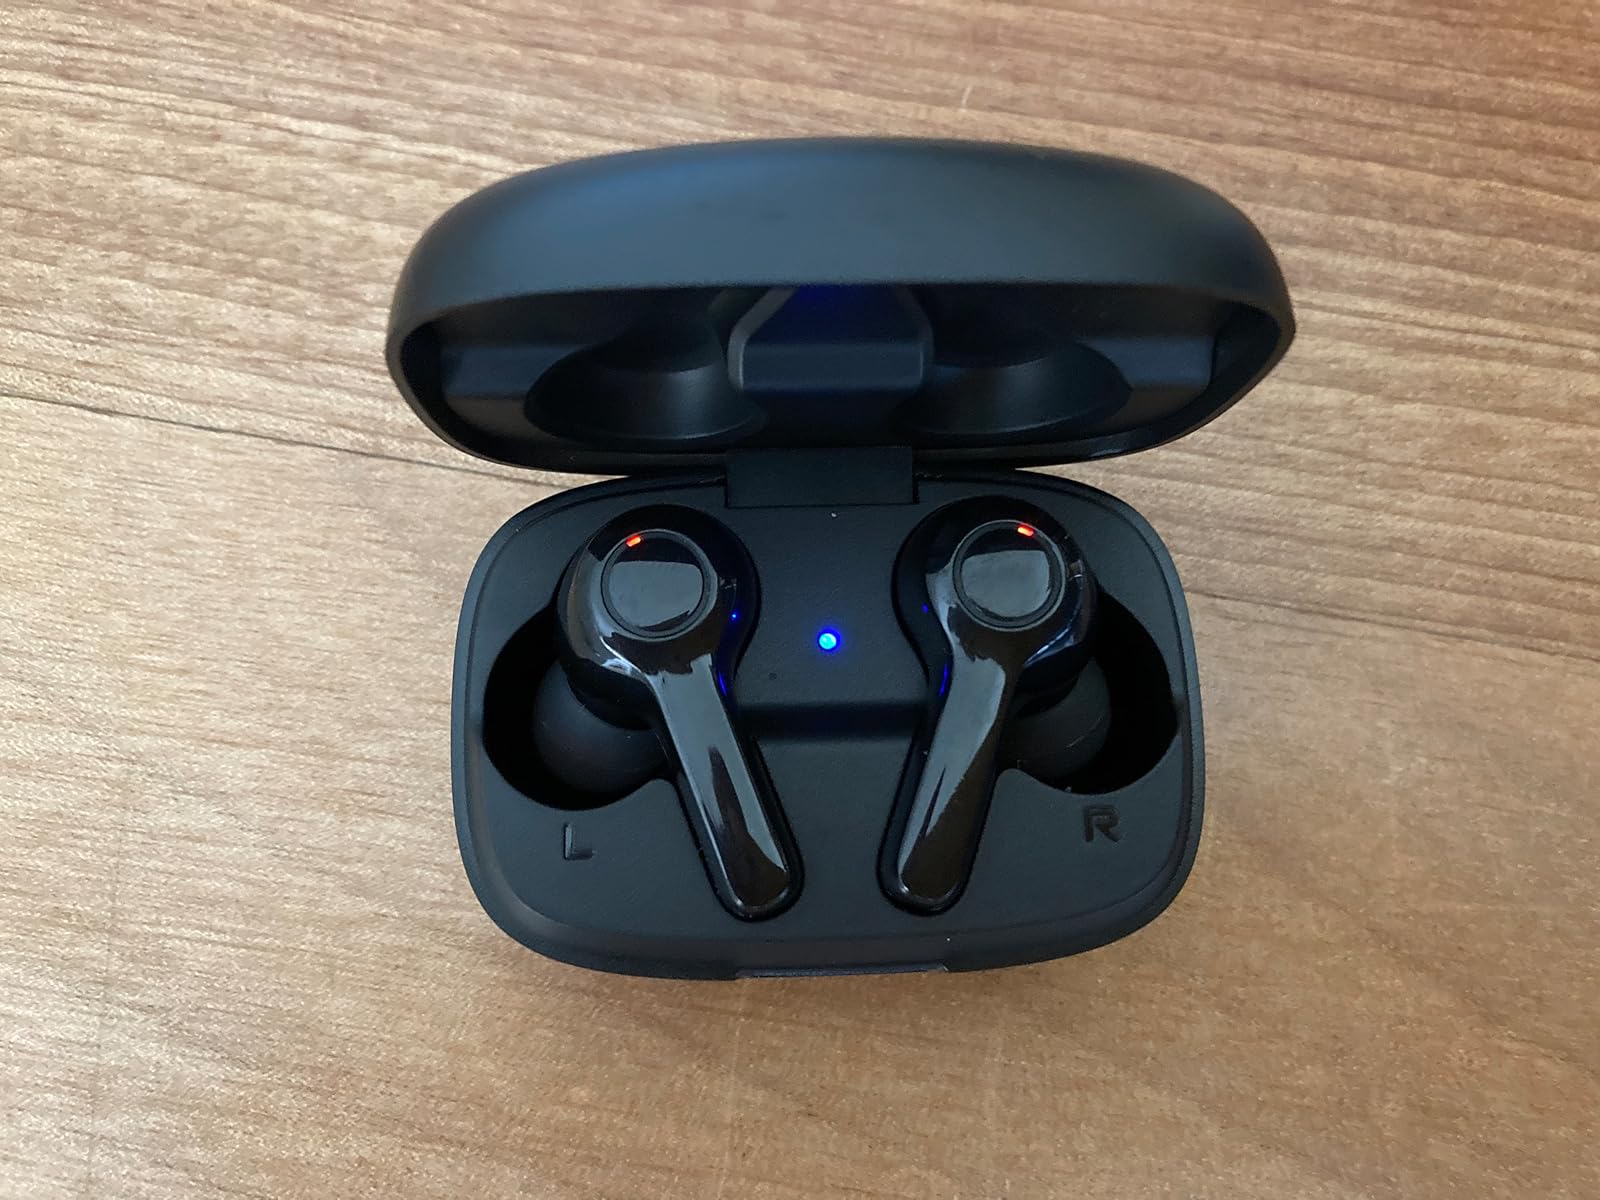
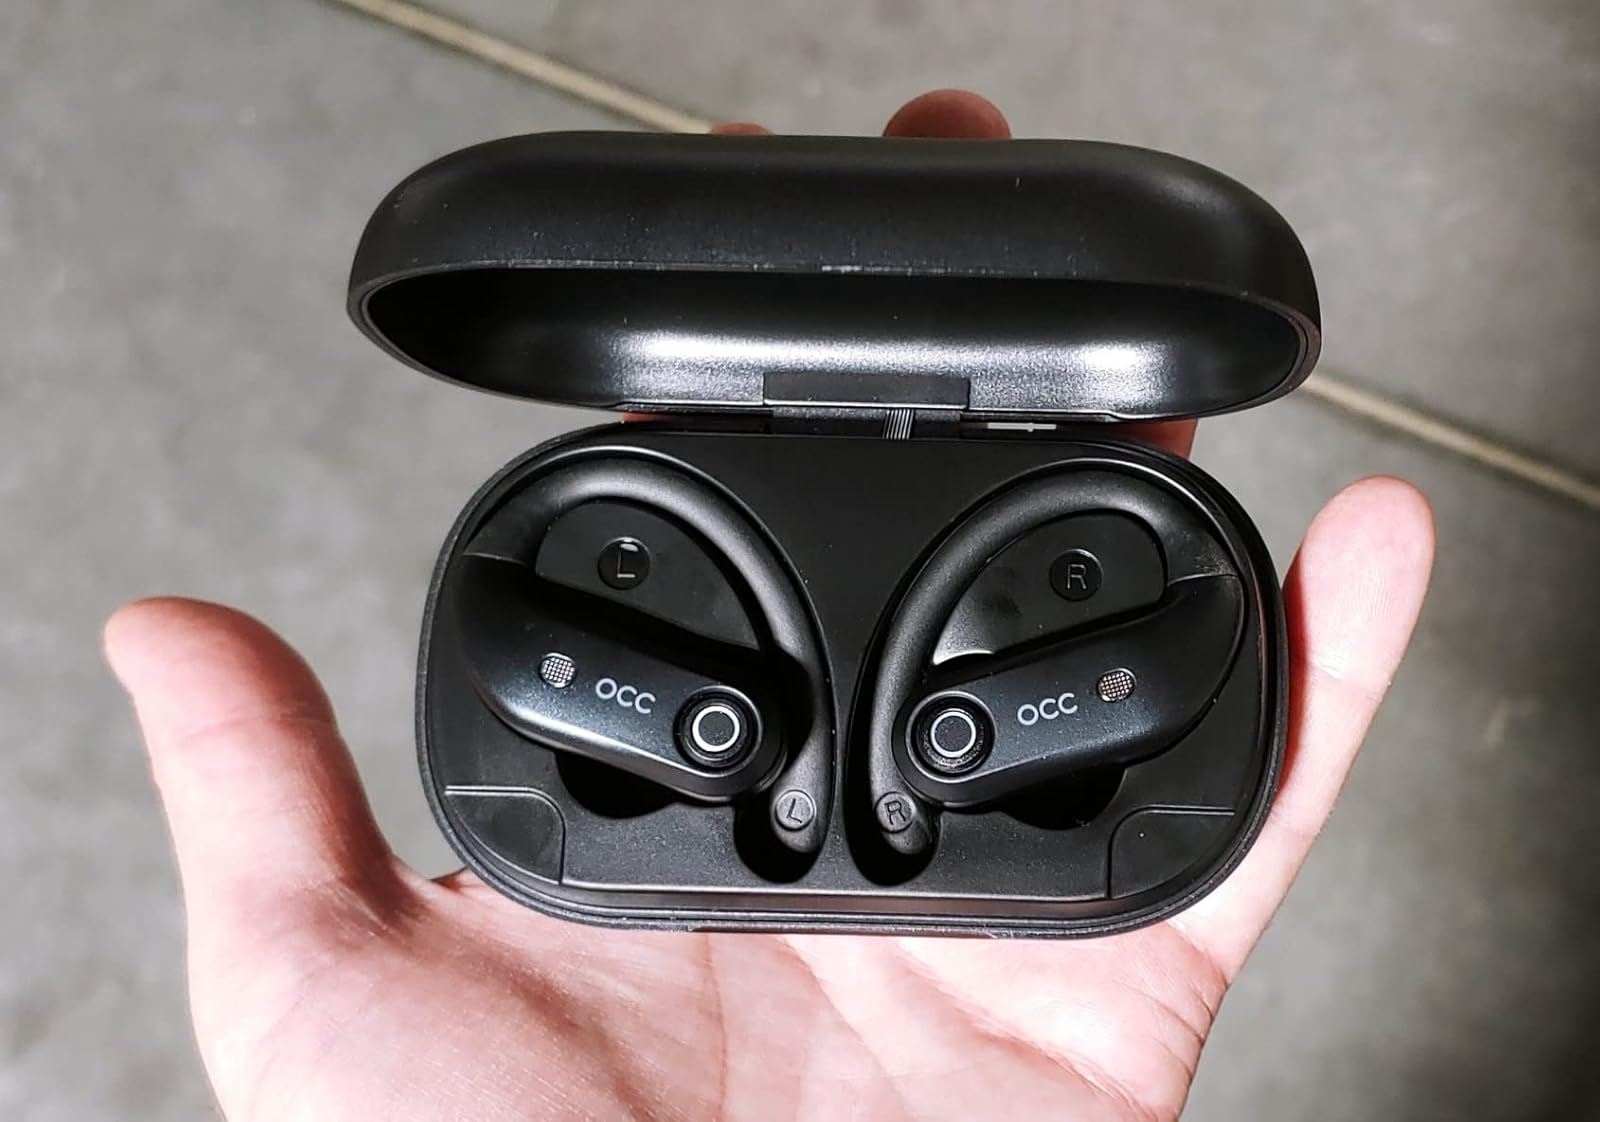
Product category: earbuds
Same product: no